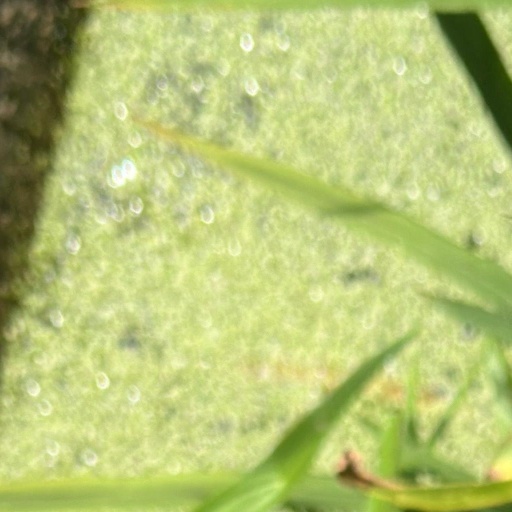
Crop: rice